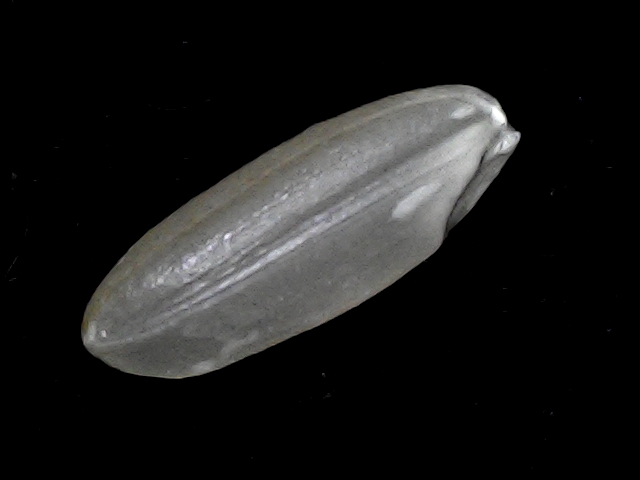
Rice variety: BD51